Grimes, Iowa

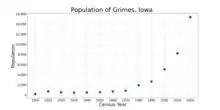
The population of Grimes, Iowa from US census data

As of the census of 2020, there were 15,392 people, 5,708 households, and 4,086 families residing in the city. The population density was 1,300.8 inhabitants per square mile (502.3/km). There were 6,062 housing units at an average density of 512.3 per square mile (197.8/km). The racial makeup of the city was 88.1% White, 2.9% Black or African American, 0.3% Native American, 2.4% Asian, 0.1% Pacific Islander, 1.5% from other races and 4.8% from two or more races. Hispanic or Latino persons of any race comprised 4.4% of the population.